Thermal insulation

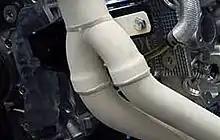
A ceramic coating on the exhaust system of a car lowers the surface temperature.

For insulated cylinders, a "critical radius" blanket must be reached. Before the critical radius is reached, any added insulation increases heat transfer. The convective thermal resistance is inversely proportional to the surface area and therefore the radius of the cylinder, while the thermal resistance of a cylindrical shell (the insulation layer) depends on the ratio between outside and inside radius, not on the radius itself. If the outside radius of a cylinder is increased by applying insulation, a fixed amount of conductive resistance (equal to 2×π×k×L(Tin-Tout)/ln(Rout/Rin)) is added. However, at the same time, the convective resistance is reduced. This implies that adding insulation below a certain critical radius actually increases the heat transfer. For insulated cylinders, the critical radius is given by the equation